Kirk Gibson's 1988 World Series home run

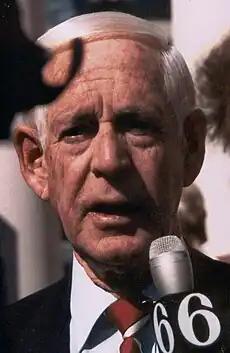
CBS Radio announcer Jack Buck.

Scully, calling the play-by-play for the NBC-TV (as previously mentioned) broadcast with color commentator Joe Garagiola, made repeated references to Gibson's legs, noting at one point that the batter was